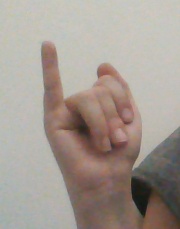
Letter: meem